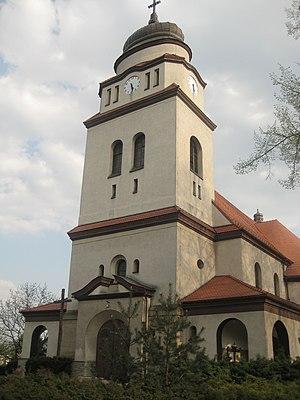
Wyry est un village polonais de la voïvodie de Silésie et du powiat de Mikołów. Il est le siège de la gmina de Wyry et comptait 3 842 habitants en 2014.